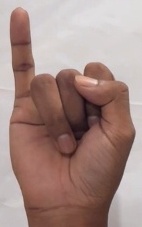
ASL sign: I